TNA Genesis (2014)

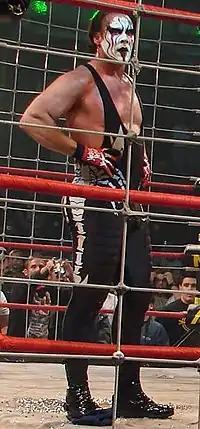
Sting competed in the main events of both nights of Genesis; his match against Magnus at night two for the World Heavyweight Championship turned out to be his final match in TNA.

The opening match was a Briefcase on a pole match, in which Gunner defended his World Heavyweight Championship Feast or Fired contract against James Storm. Storm and Gunner brought the briefcase down from the pole after Storm got his hands on it and Gunner attacked him and then Gunner hit a headbutt to Storm, who fell down and Gunner retrieved the case for the win.